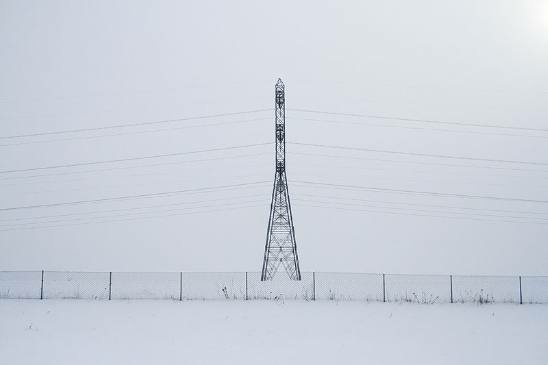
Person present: No